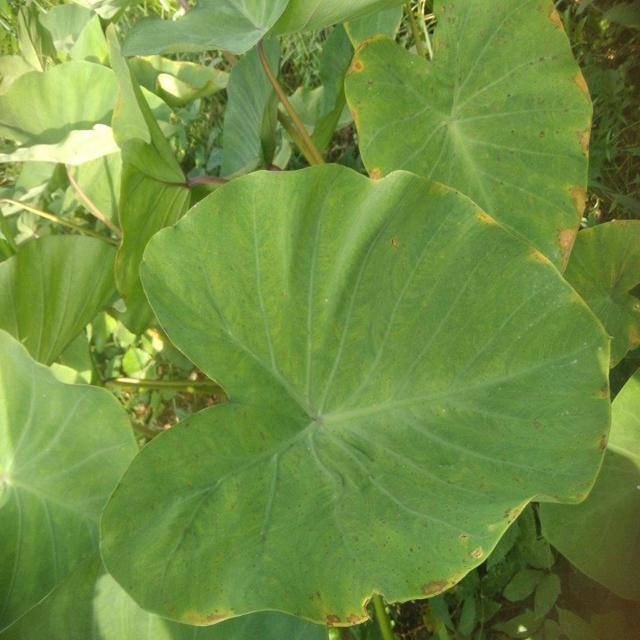
Label: Early_Blight